Robert Louis Stevenson

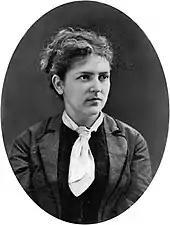
Fanny Van de Grift Osbourne, c. 1876

In other respects too, Stevenson was moving away from his upbringing. His dress became more Bohemian; he already wore his hair long, but he now took to wearing a velveteen jacket and rarely attended parties in conventional evening dress. Within the limits of a strict allowance, he visited cheap pubs and brothels. More significantly, he had come to reject Christianity and declared himself an atheist. In January 1873, when he was 22, his father came across the constitution of the LJR (Liberty, Justice, Reverence) Club, of which Stevenson and his cousin Bob were members, which began: "Disregard everything our parents have taught us". Questioning his son about his beliefs, he discovered the truth. Stevenson no longer believed in God and had grown tired of pretending to be something he was not: "am I to live my whole life as one falsehood?" His father professed himself devastated: "You have rendered my whole life a failure." His mother accounted the revelation "the heaviest affliction" to befall her. "O Lord, what a pleasant thing it is", Stevenson wrote to his friend Charles Baxter, "to have just damned the happiness of (probably) the only two people who care a damn about you in the world."